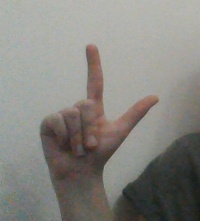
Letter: laam